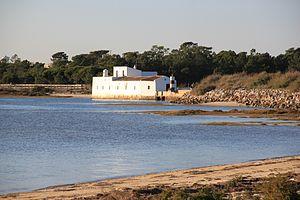
Moulin à marée à Olhão, Algarve, Portugal